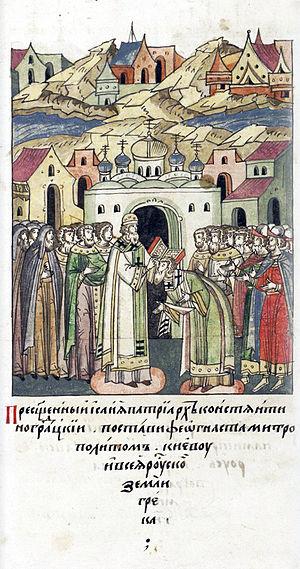
Isaïe de Constantinople est patriarche de Constantinople de 1323 à 1332.